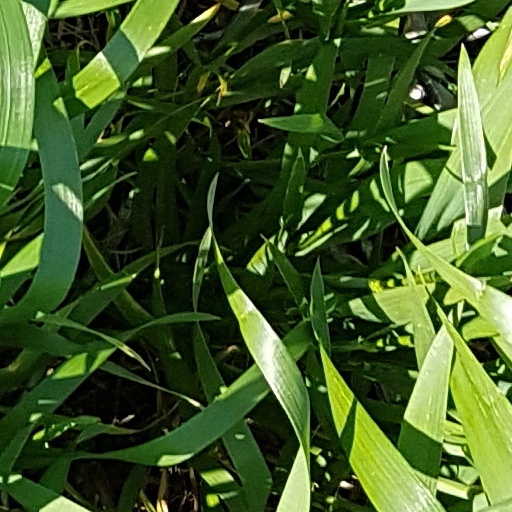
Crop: wheat